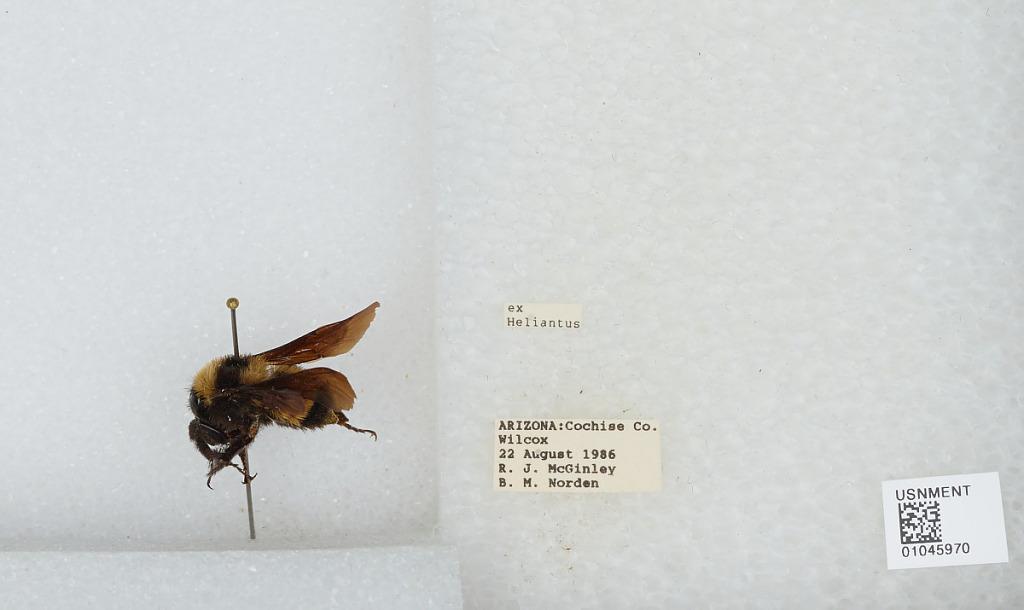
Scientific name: Bombus sp.
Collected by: R. McGinley & B. Norden
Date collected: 1986-8-22
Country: United States
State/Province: Arizona
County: Cochise
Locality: Willcox
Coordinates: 32.2556, -109.836